Chang Jung Christian University

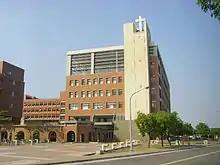
Chang Jung Christian University's Administration Building

The university was founded in 1993. The institution can trace its history to the , which was founded in 1883. Edward Band, who taught at the school from the 1910s to 1940, was credited with introducing association football to Taiwan.